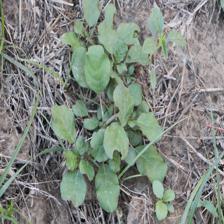
Label: BroadLeafWeed